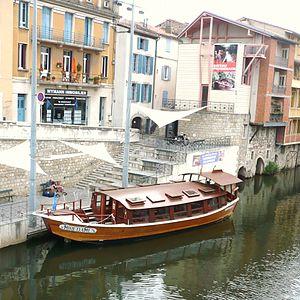
Le célèbre Coche d'eau, contruit en 1990 sur le modèle des diligences fluviales du XIXe siècle, fabriqué avec du bois à Castres dans le département français du Tarn.
Castres est une commune française, unique sous-préfecture du département du Tarn et chef-lieu de l'arrondissement de Castres, en région Occitanie.
Le Tarn est un département français de la région Occitanie, traversé par la rivière Tarn qui lui a donné son nom. L'Insee et la Poste lui attribuent le code 81. Les habitants sont nommés les Tarnais et Tarnaises. La préfecture est Albi, et l'unique sous-préfecture est Castres. Le département fait partie de l'académie de Toulouse sur le plan scolaire et dépend de la cour d'appel de Toulouse sur le plan judiciaire.